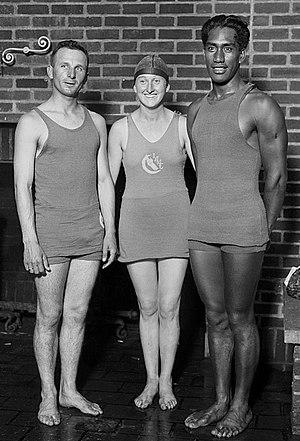
Ludwig Ernest Frank Langer, dit Ludy Langer, né le 22 janvier 1893 à Los Angeles et mort le 5 juillet 1984 dans la même ville, est un nageur américain, spécialiste des courses de nage libre.